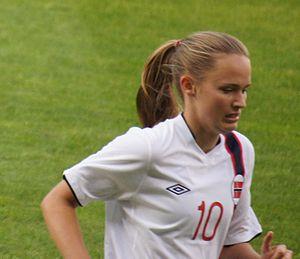
Caroline Graham Hansen En équipe de Norvège.